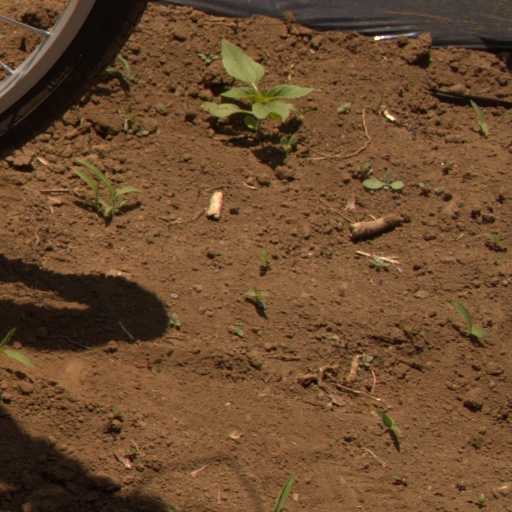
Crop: Jerusalem artichoke